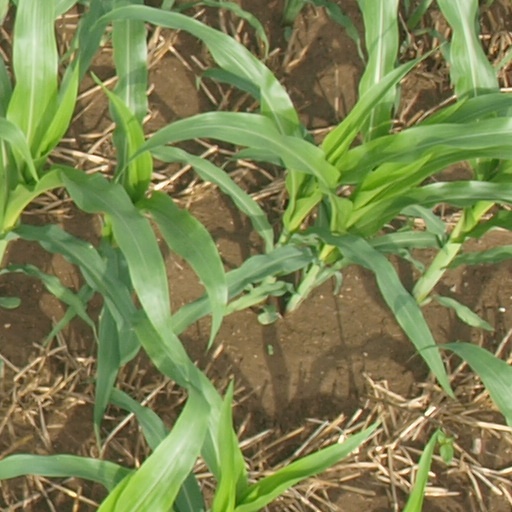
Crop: maize; corn